AMA University

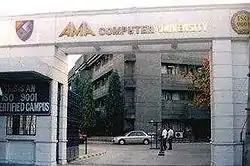
University Entrance gate in Quezon City

AMA Computer College was created in June 1981. It extended its services through a four-year Bachelor of Science degree program in Computer Science. With only a handful of students in its first year of operation, the AMACC student population rose from 600 in 1983 to 2,000 in 1985 on its first official campus in Makati. Shortly after, it established its main campus in Quezon City. Two provincial campuses were then founded in Cebu City and Davao City.